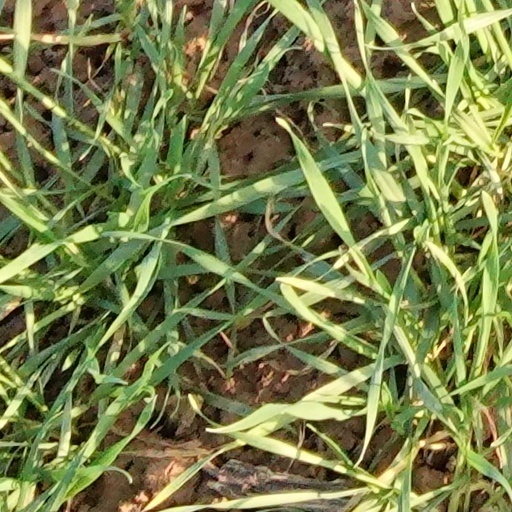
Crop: wheat